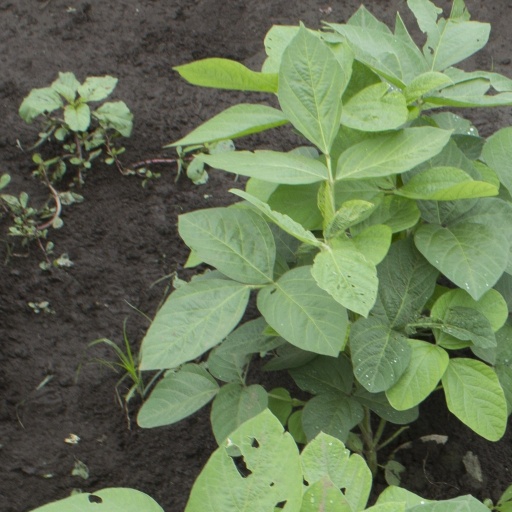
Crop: soybean